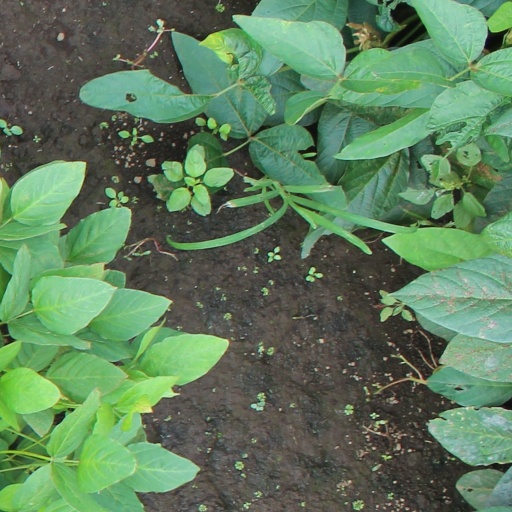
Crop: soybean